Bento António Gonçalves

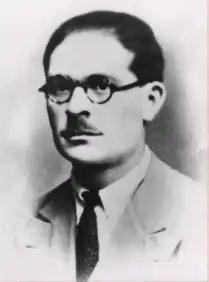

: "For the city named Bento Gonçalves in Brazil, see Bento Gonçalves, Rio Grande do Sul"